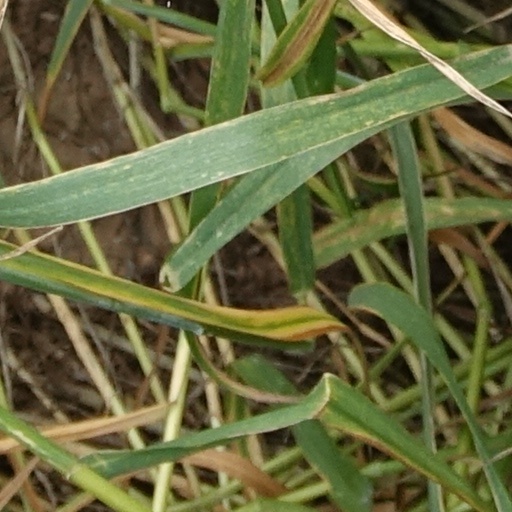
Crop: wheat